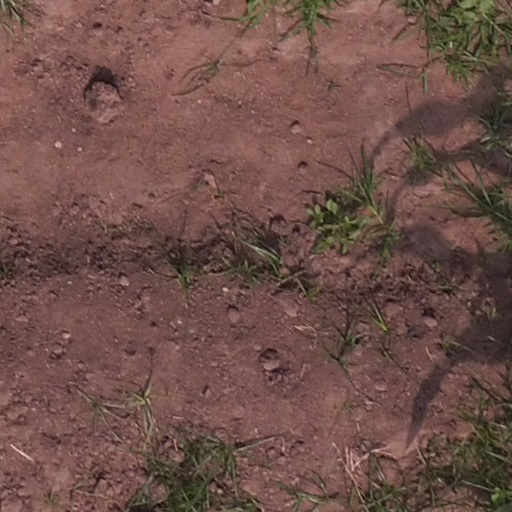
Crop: maize; corn